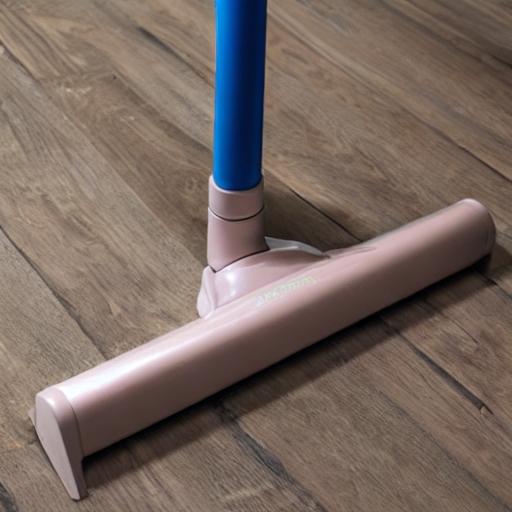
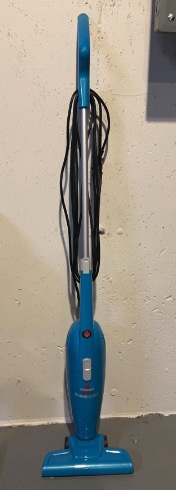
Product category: items_vacuum
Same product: no